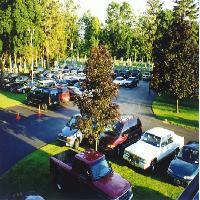
Weather: sun or clear